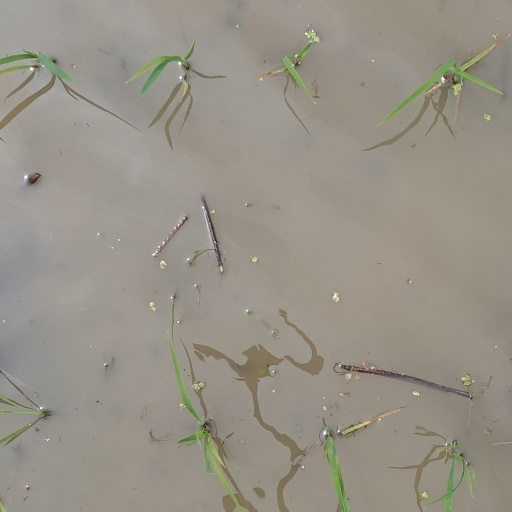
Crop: rice